Royal Sherwood Foresters Militia

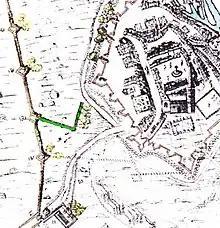
Map of the final Siege of Newark, 6 March 1645 to 8 May 1646.

Control of the militia was one of the areas of dispute between Charles I and Parliament that led to the English Civil War. The king appointed Henry Pierrepont, Viscount Newark, as Lord Lieutenant of Nottinghamshire, and on 13 July 1642 at Newark-on-Trent he made an appeal to the trained bandsmen of the county to take up arms for the king, though few did so. In August Lord Newark and the High Sheriff of Nottinghamshire, Sir John Digby of Mansfield Woodhouse Manor, with a Troop of horse, tried to seize the TB armoury at Nottingham Castle, but were prevented by John Hutchinson until the rest of the king's army gathered. The King raised his standard at Nottingham on 22 August 1642, officially declaring war. From then on, both sides paid little attention to the part-time TBs, treating them as a source of arms and potential recruits for their permanent forces, or as town guards to supplement permanent garrisons. The Nottingham TB not having supported him, King Charles disbanded it in September and confiscated its weapons for his regulars.